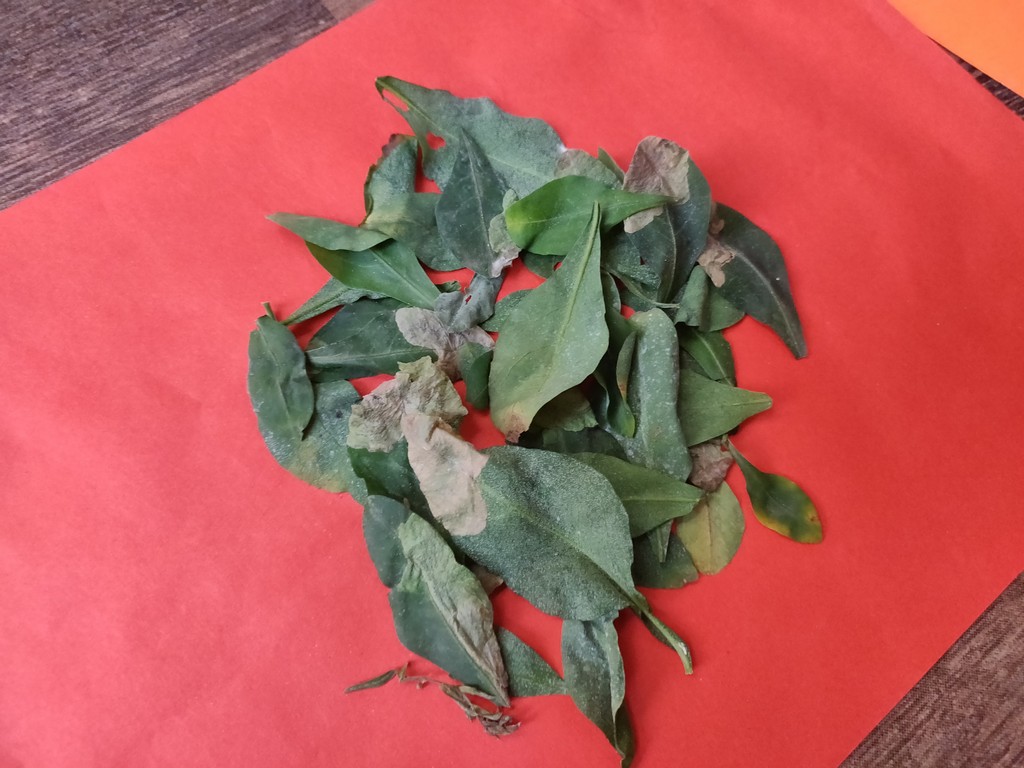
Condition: Unhealthy
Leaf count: multiple
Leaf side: unknown